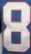
Number: 8